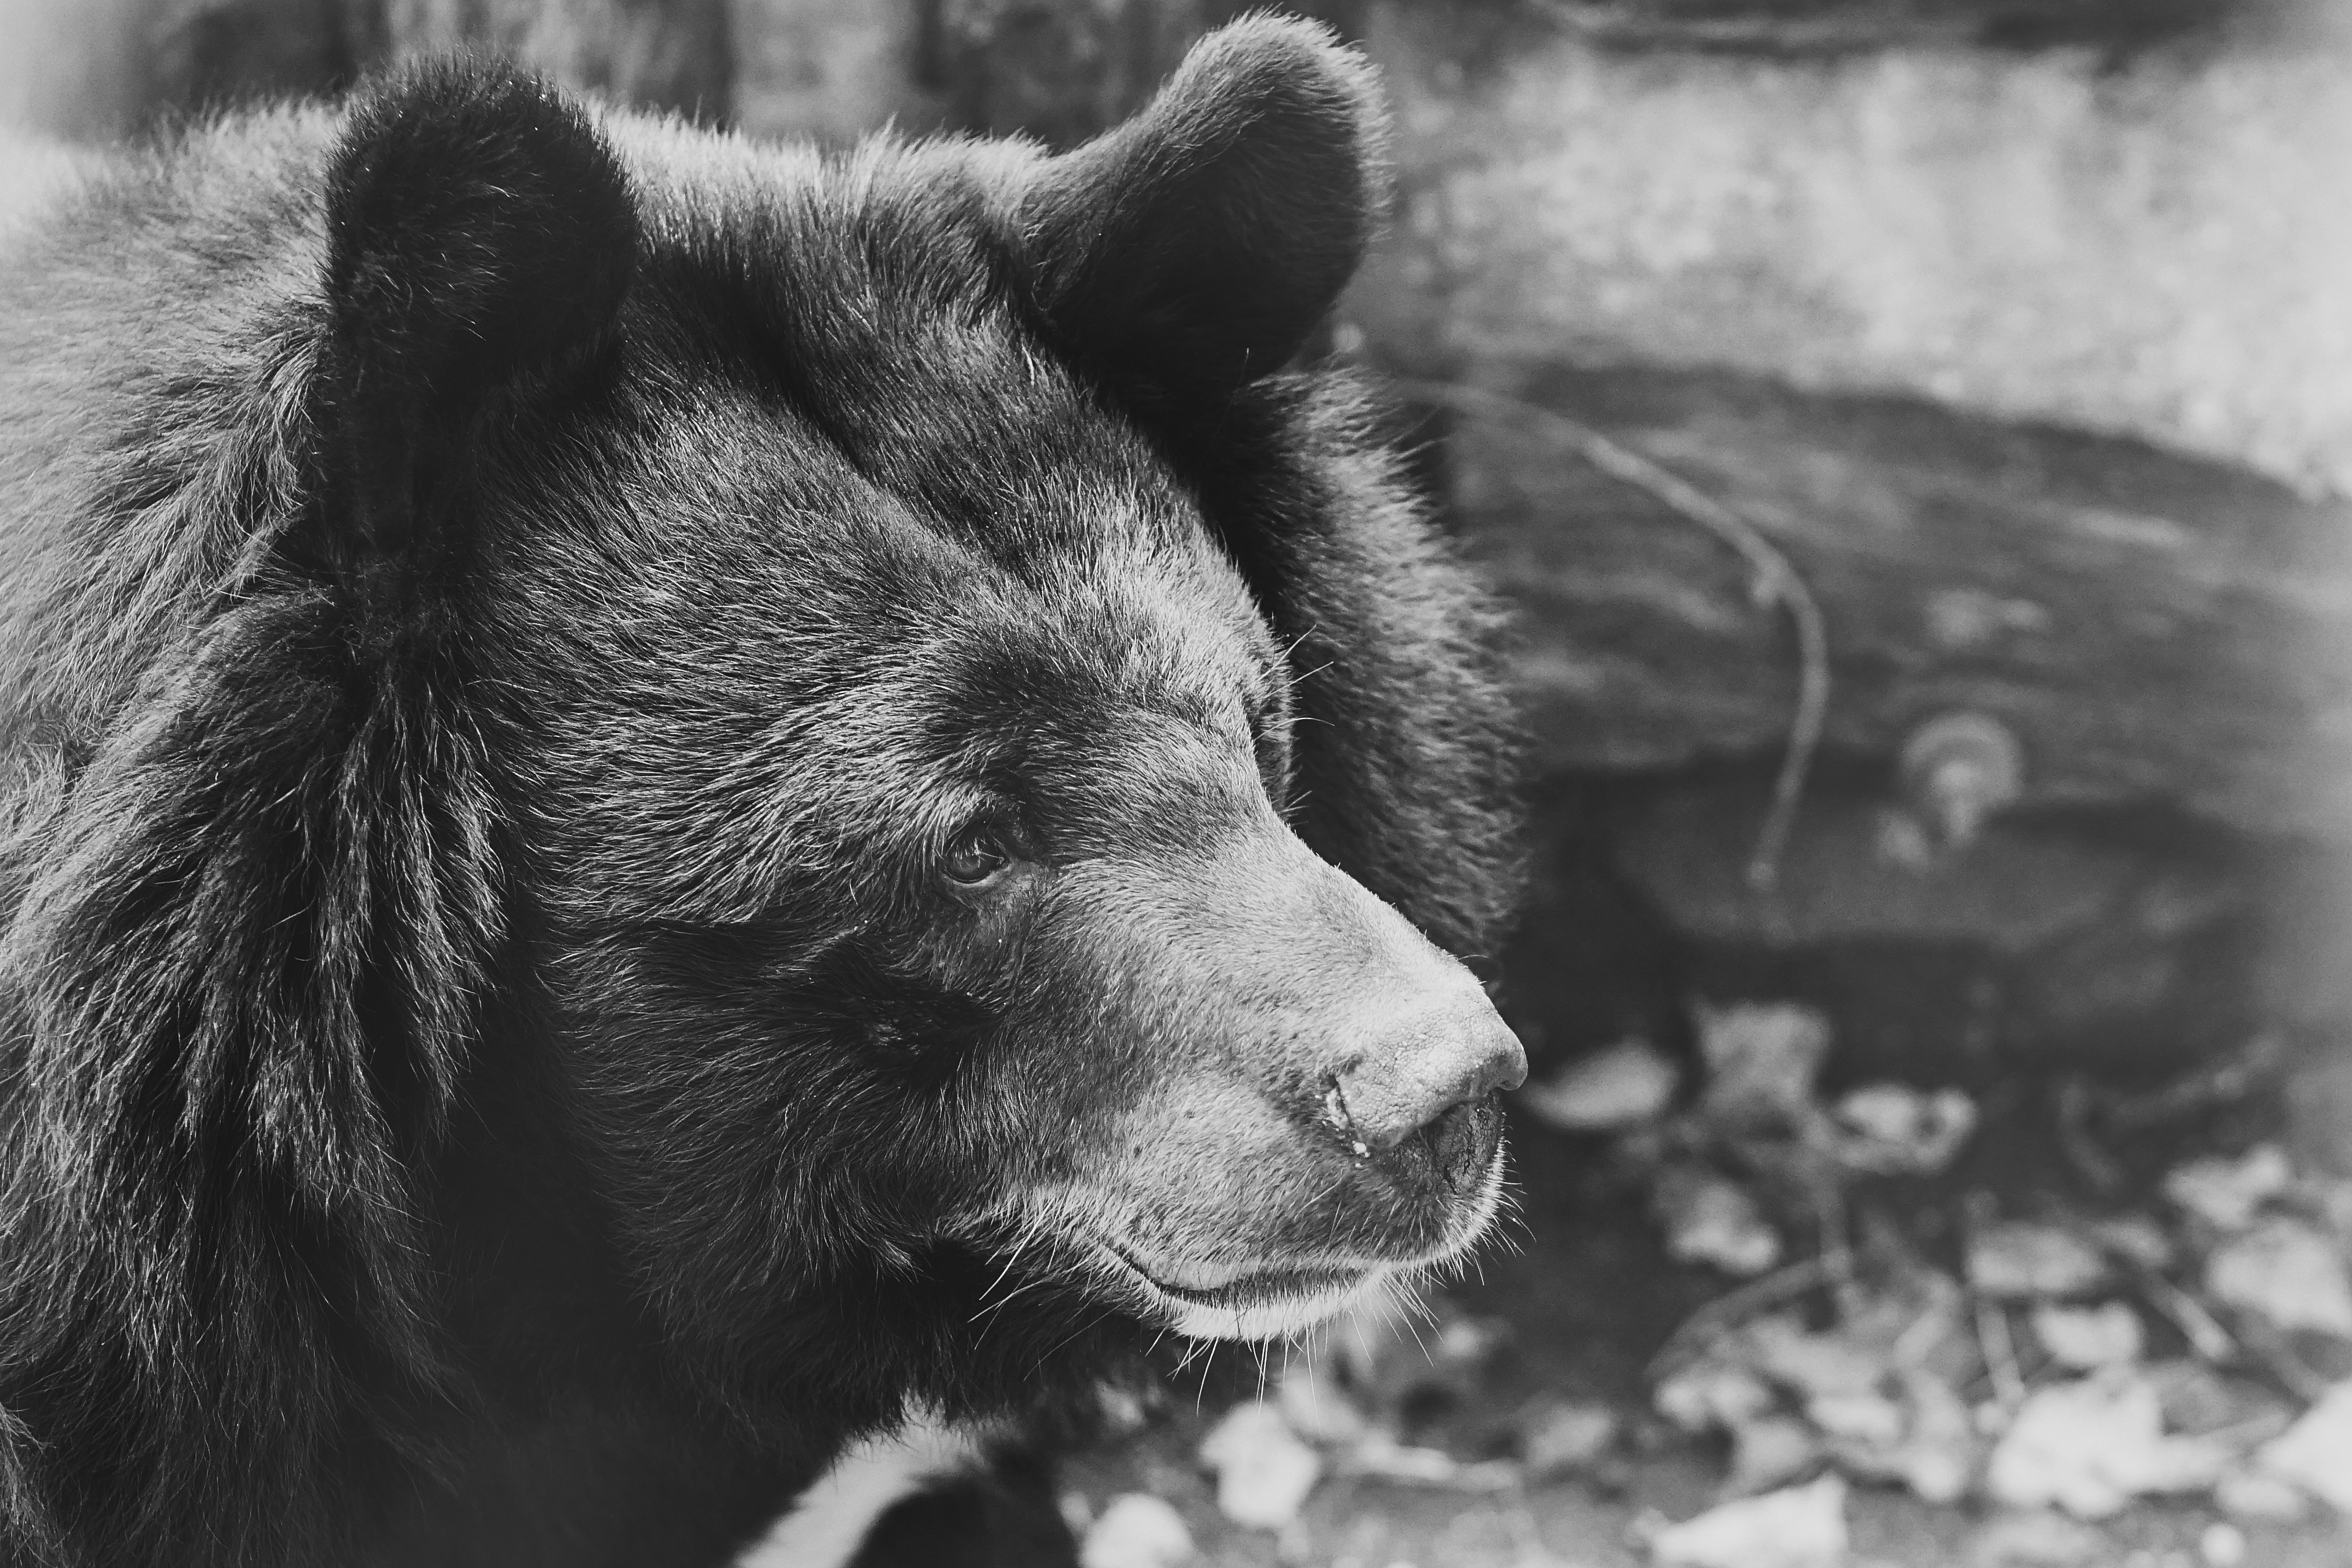
nature, black and white, atmosphere, bear, wildlife, zoo, fur, mammal, black, monochrome, lion, close up, sad, captivity, animals, head, vertebrate, head drawing, button eyes, purry, monochrome photography, cat like mammal, dog breed group